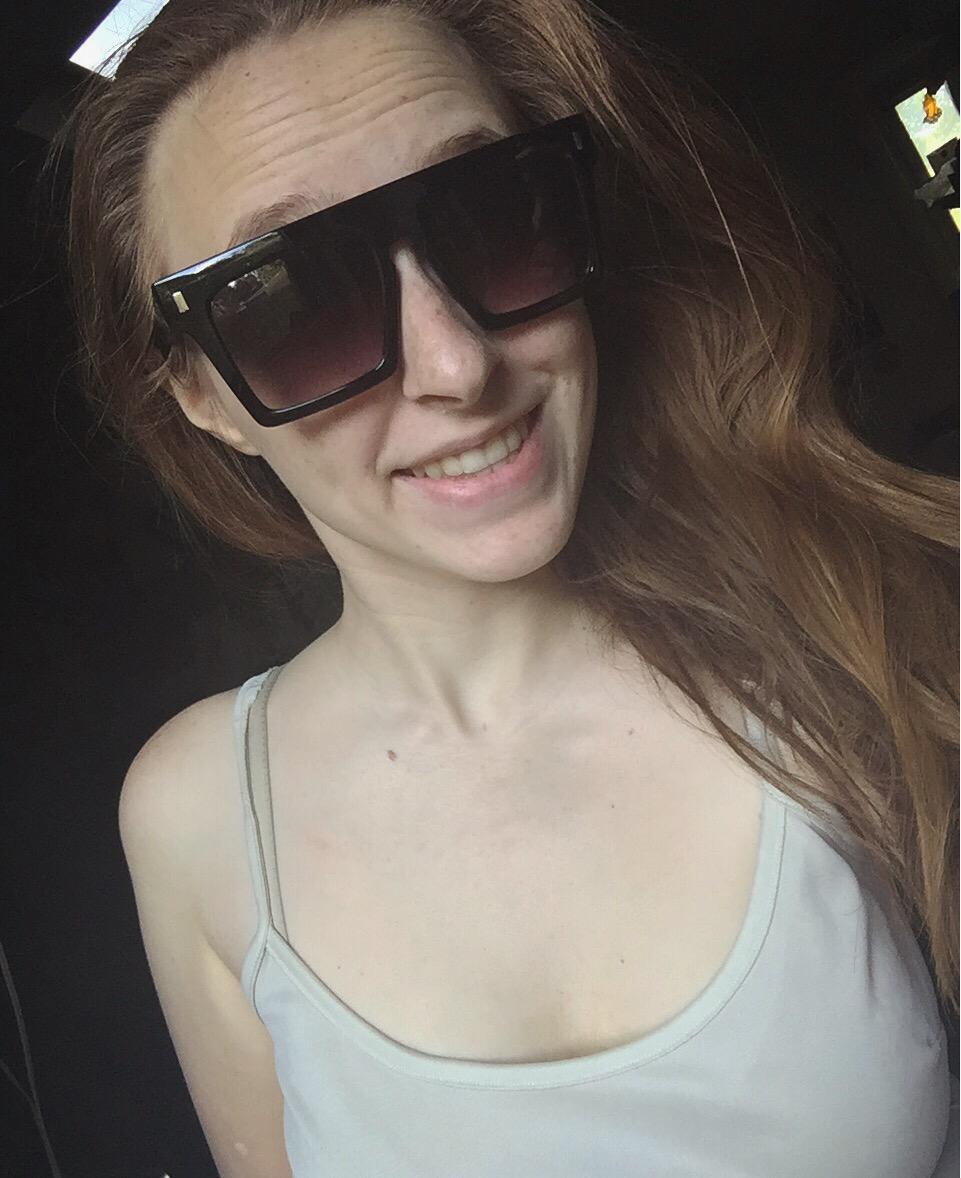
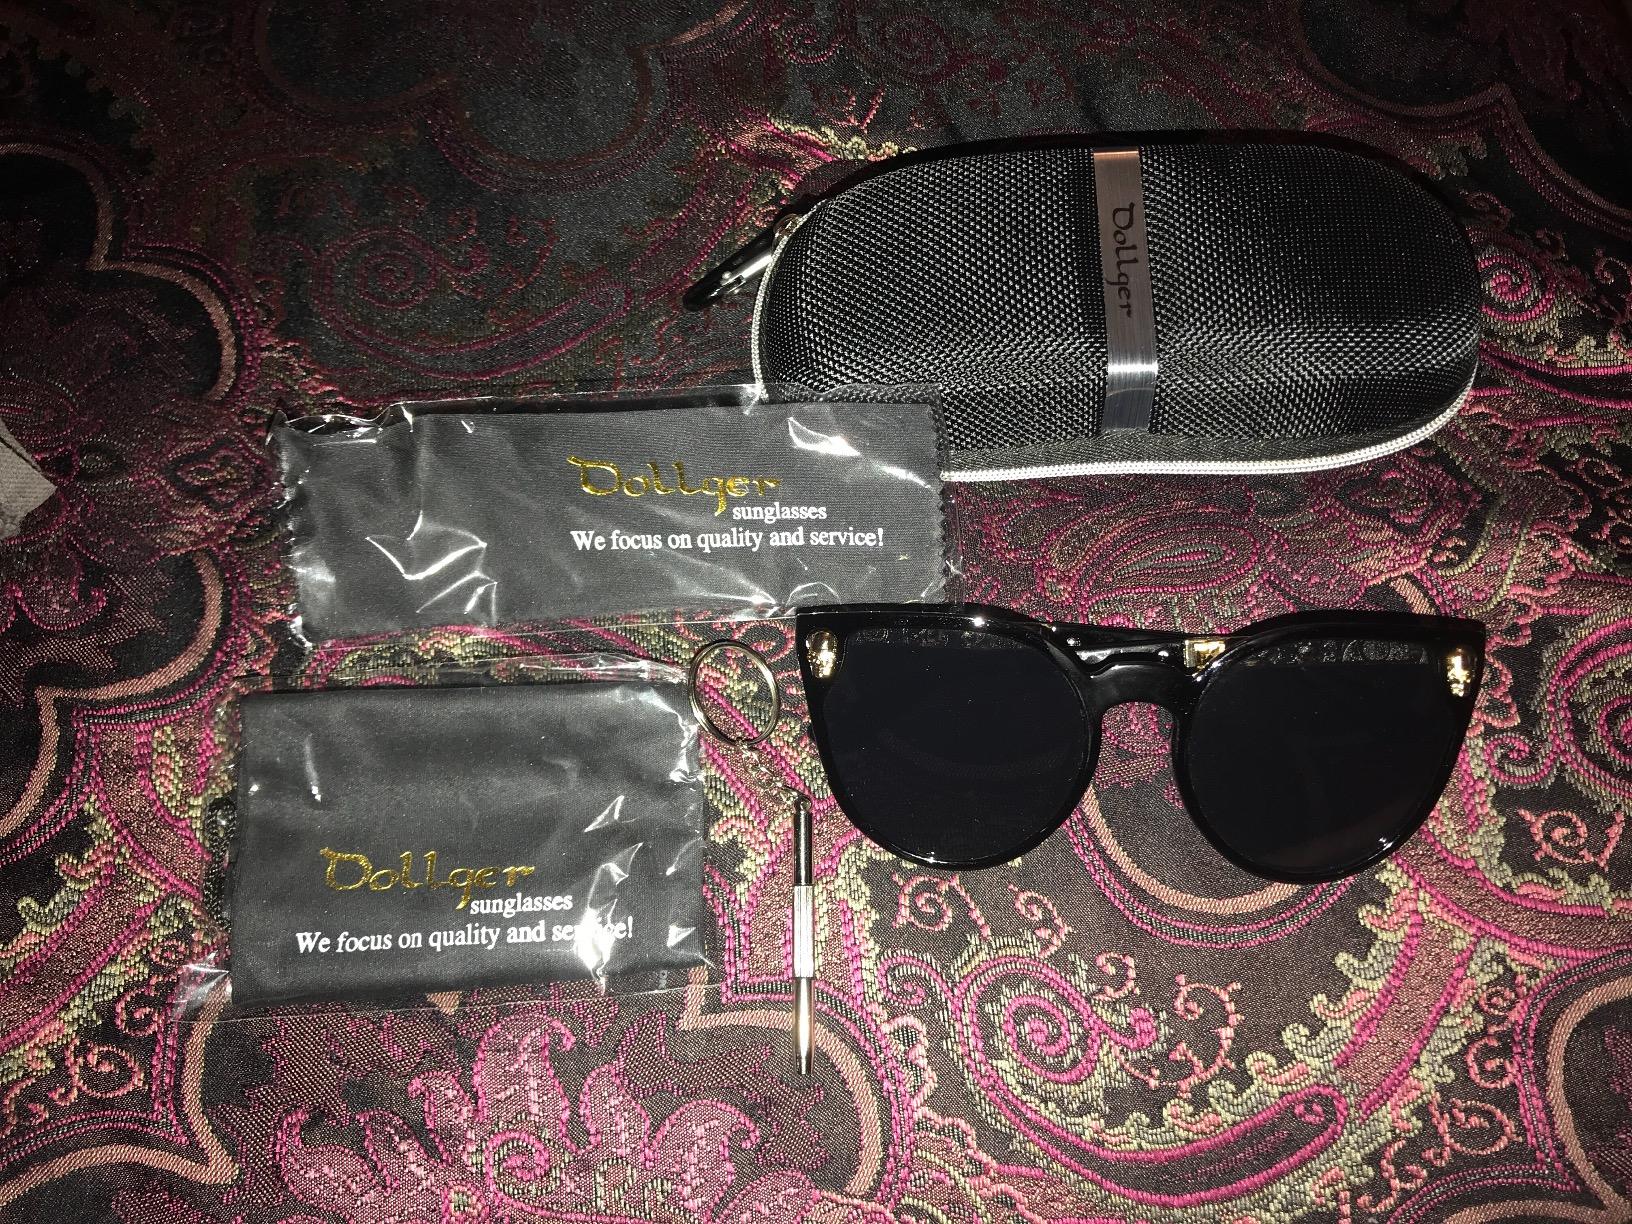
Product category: accessories_sunglasses
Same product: no